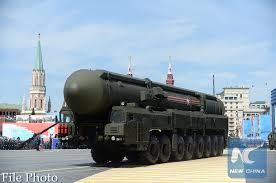
Label: Air Defense